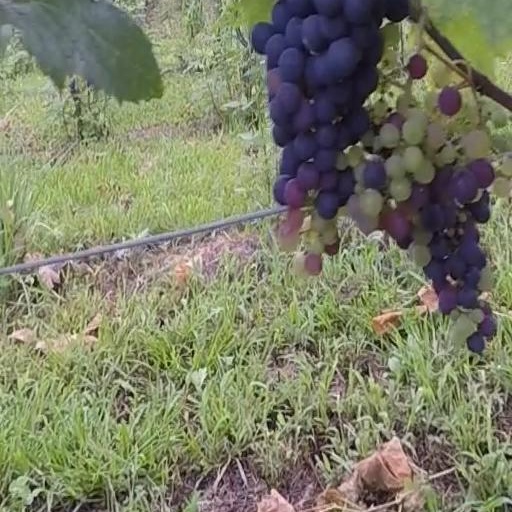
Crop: grape